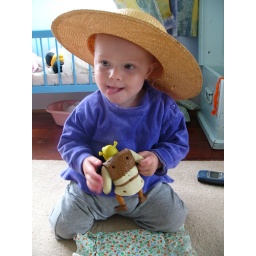
20090213a The girl in the hat